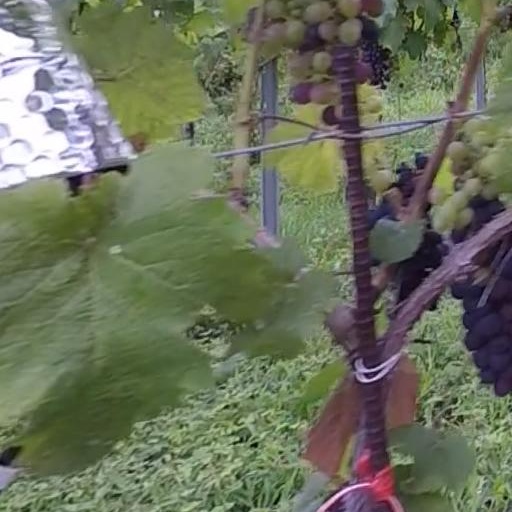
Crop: grape